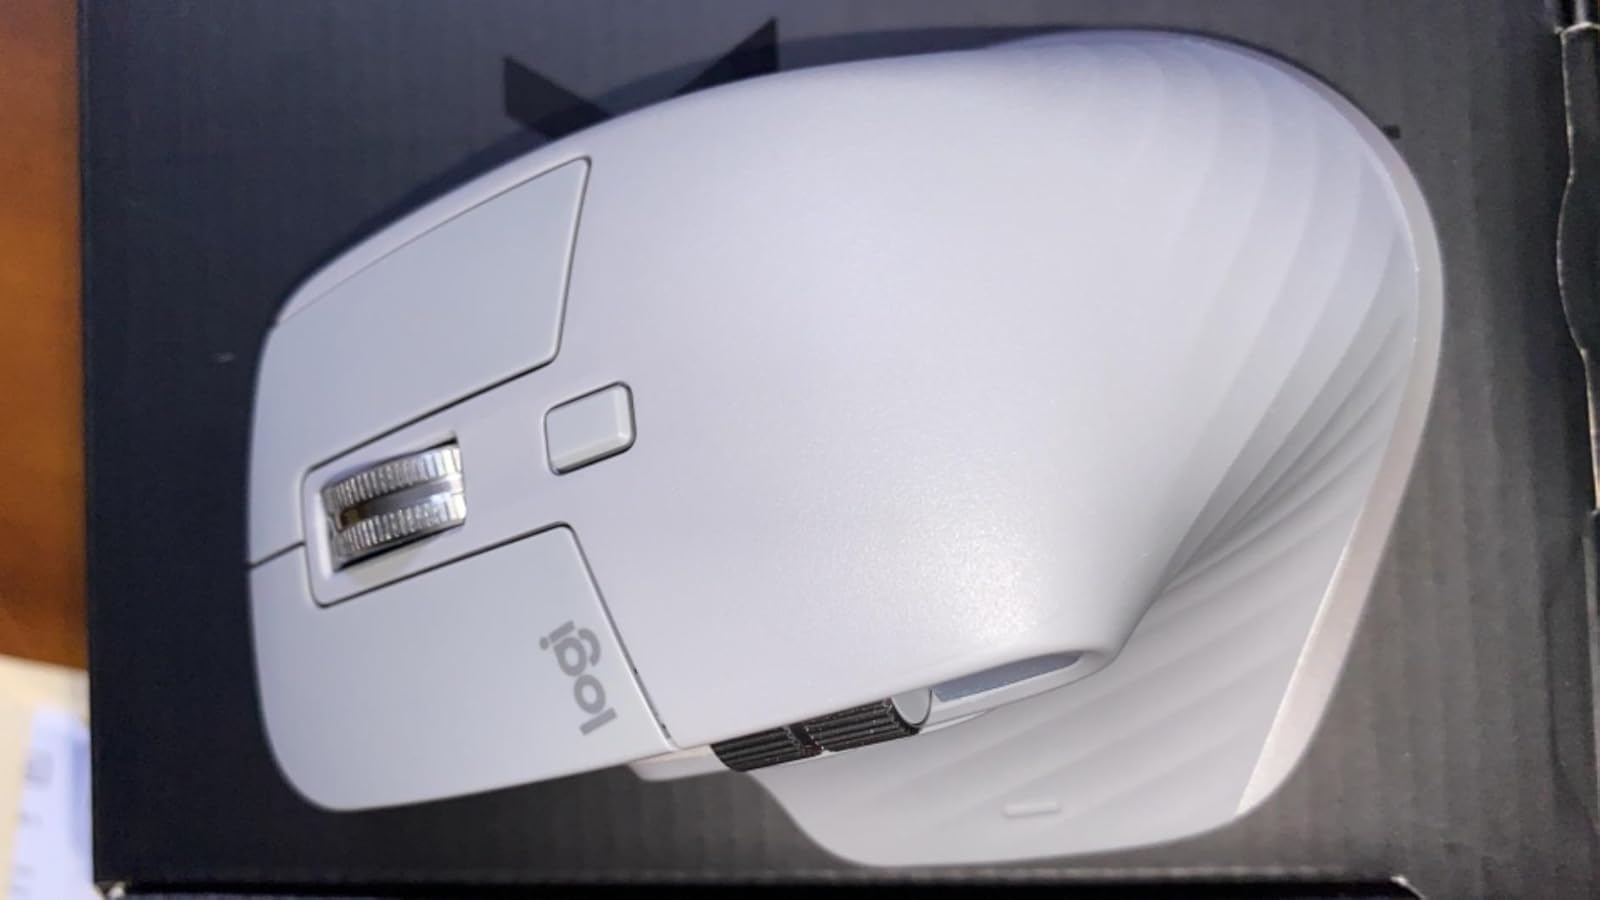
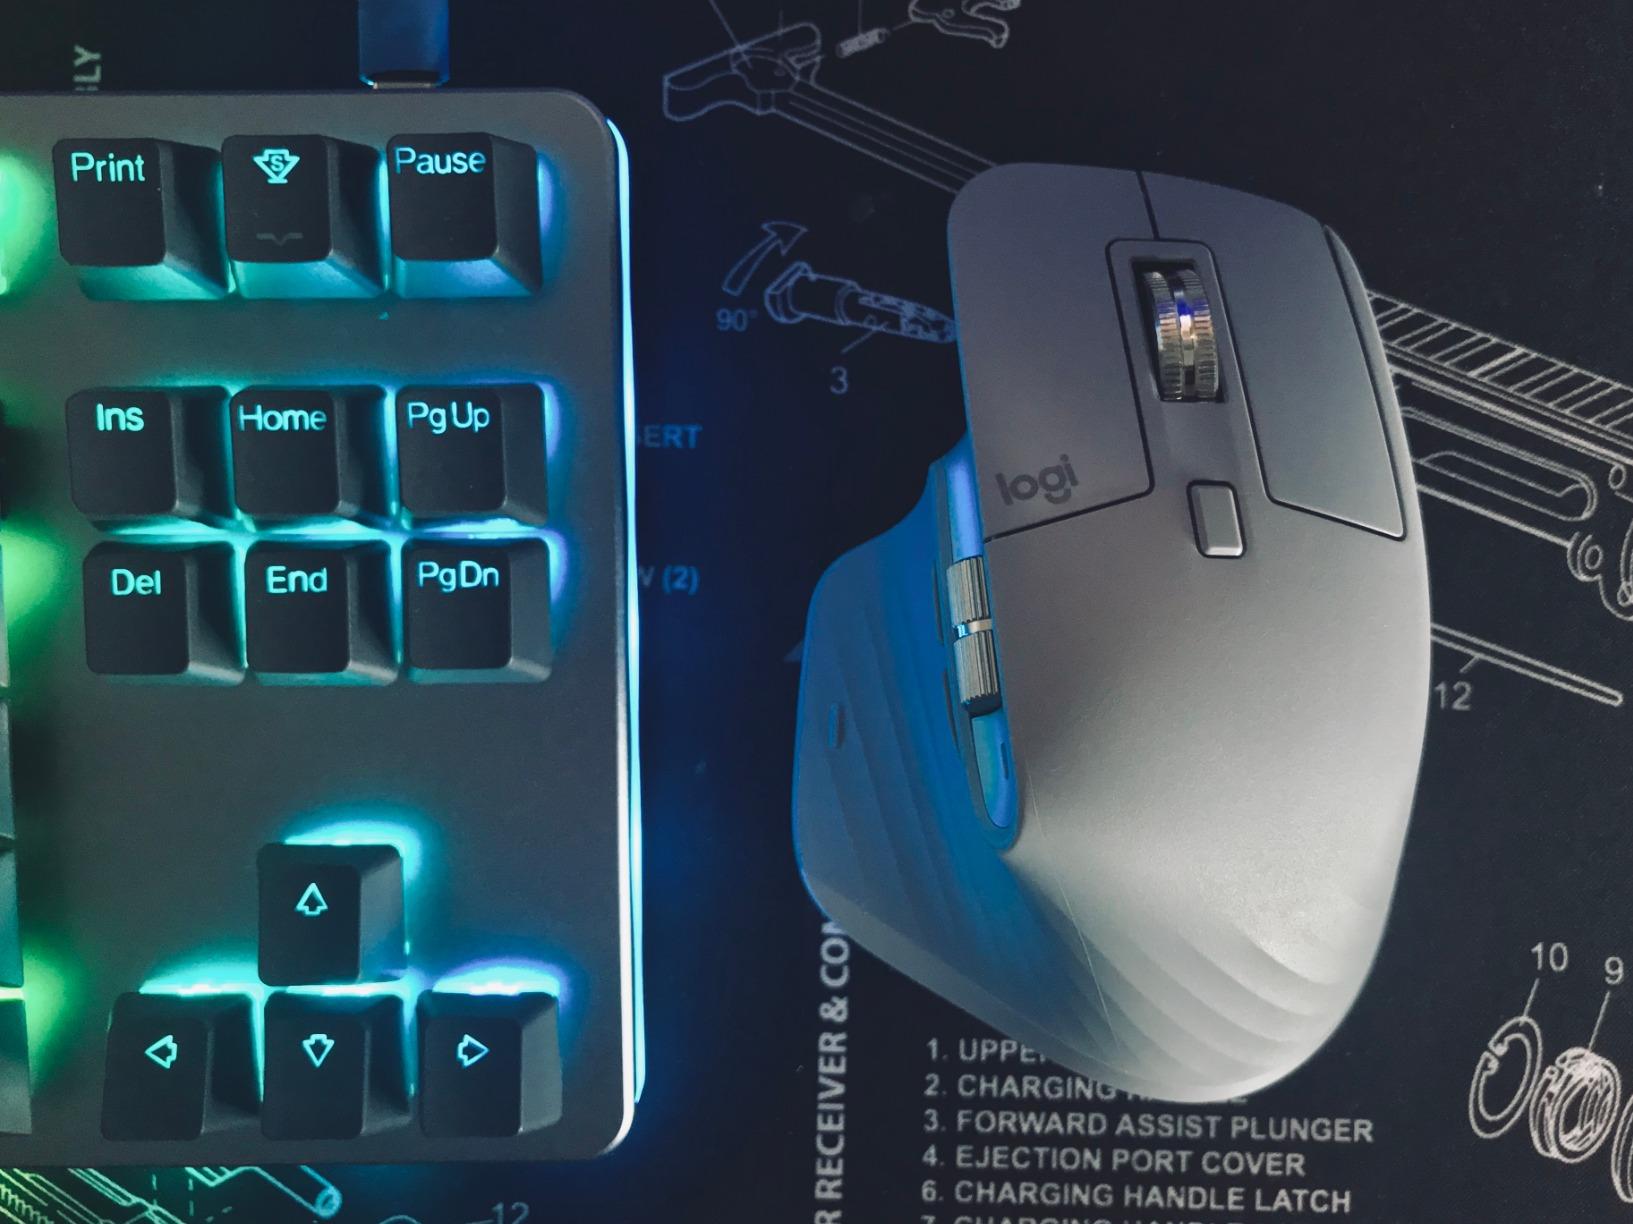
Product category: mouse
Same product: yes